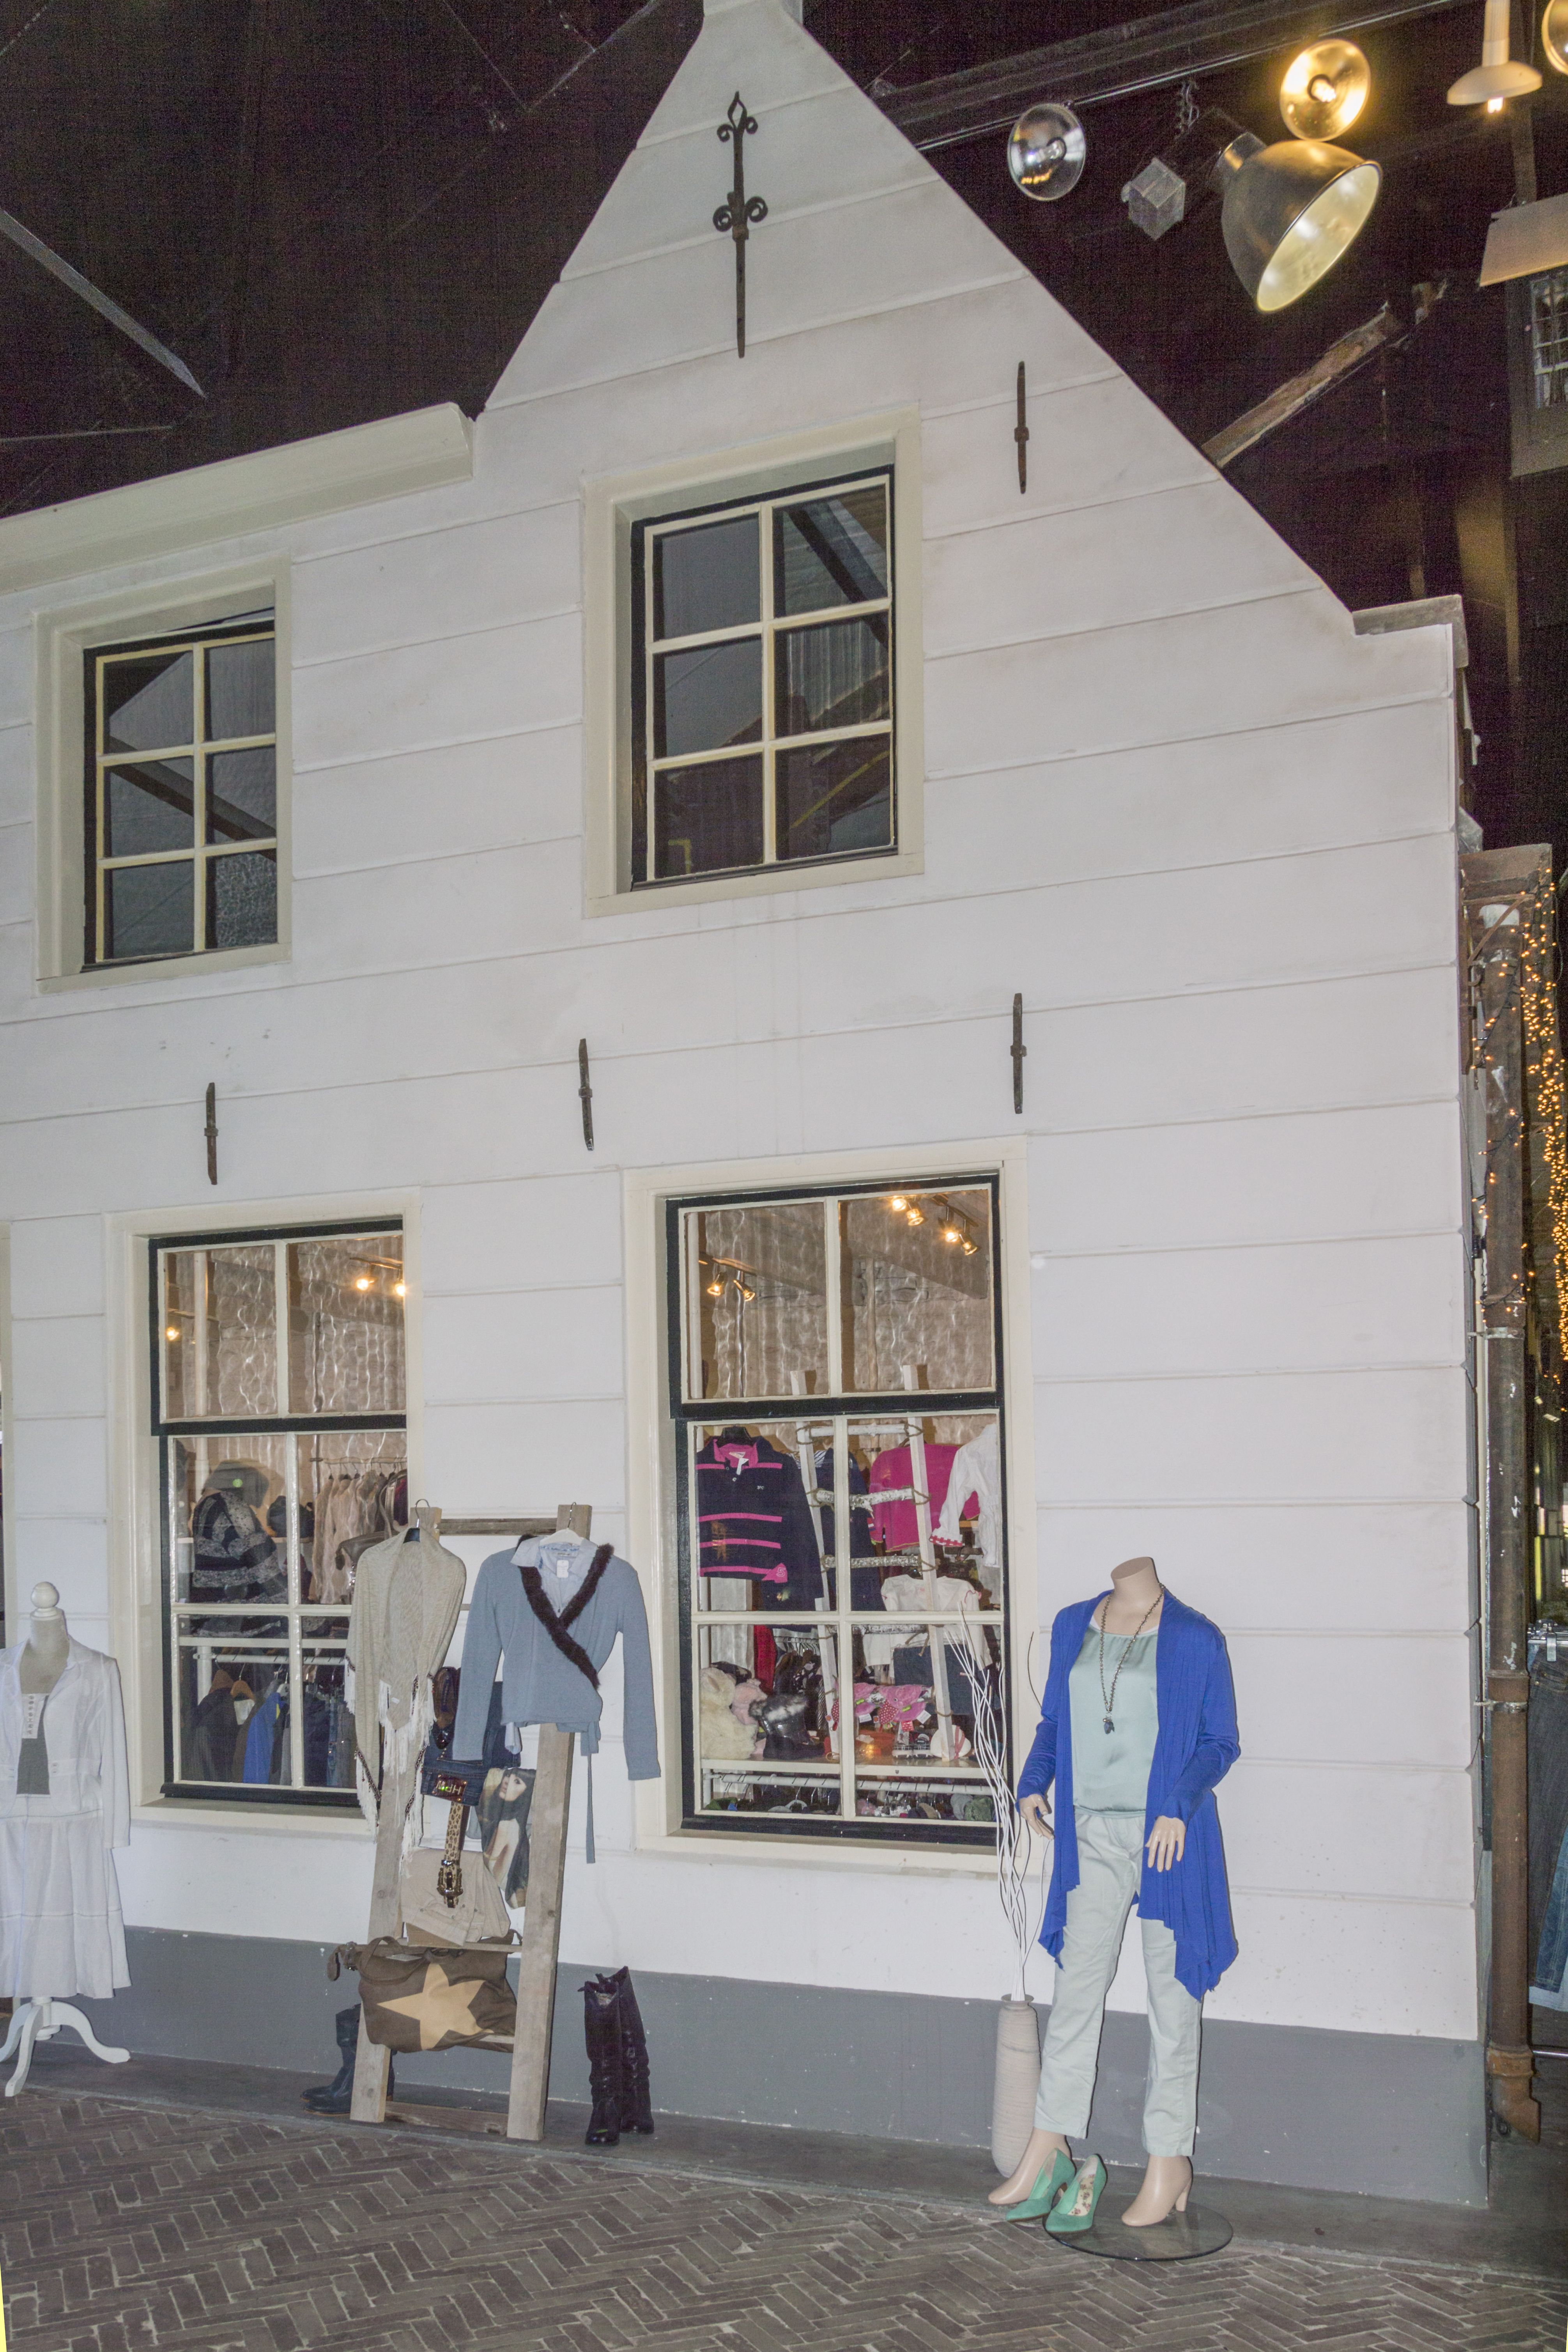
architecture, house, van, building, home, photo, cottage, nikon, holland, nederland, netherlands, de, dutch, outdoorphotography, picture, photograph, fotos, foto, pd, paulvandevelde, pdvandevelde, padagudaloma, dordrecht, nederlandinfotos, pvdvfotografie, pdvandeveldedordrecht, nederlandsefotografie, dutchphotogaraphy, totallydutch, fotografienederland, hollandsefotografie, fotografieholland, velde, alblasserwaard, giessenburg, giesenburg